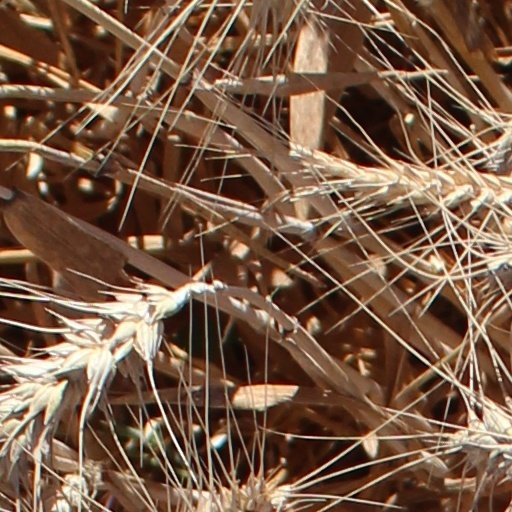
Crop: wheat